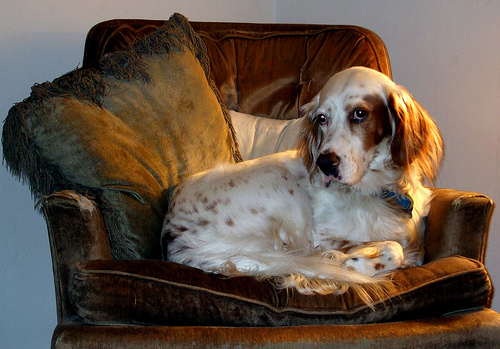
Animal: dog
Breed: english setter